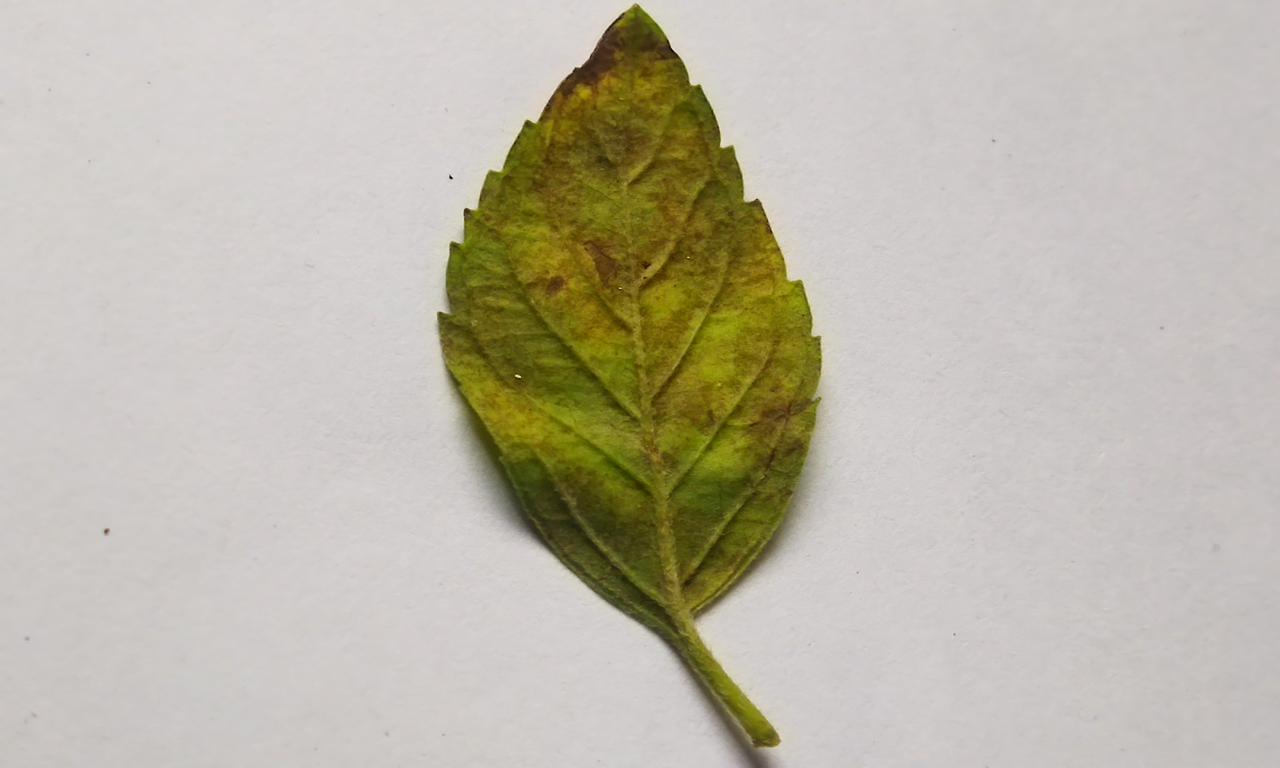
Label: Spoiled